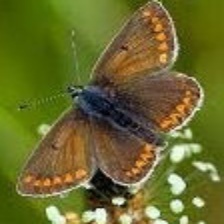
Species: BROWN ARGUS
Butterfly family (ImageNet category): lycaenid_butterfly